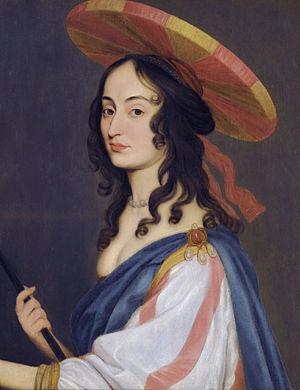
Louise-Hollandine du Palatinat, née le 18 avril 1622 à La Haye et morte le 11 février 1709, est une aristocrate, artiste peintre et abbesse allemande.